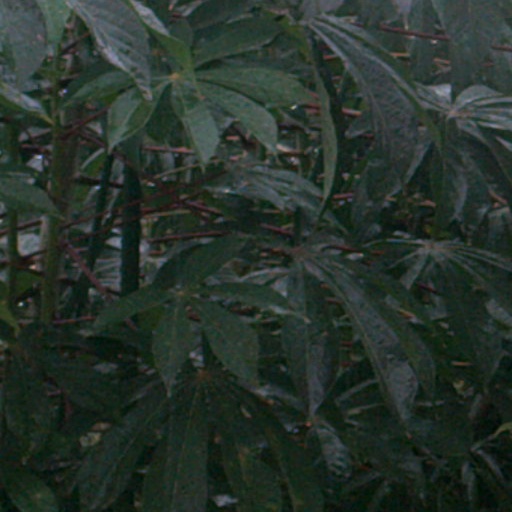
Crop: cassava